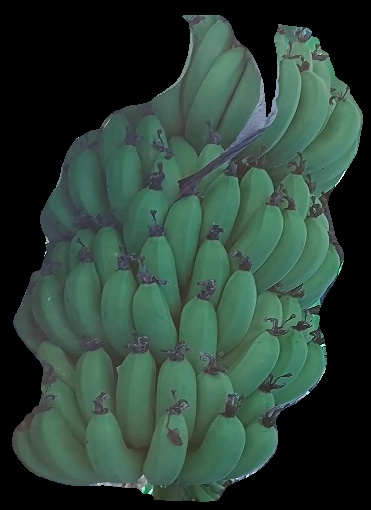
Variety: pachbale
Grade: grade1